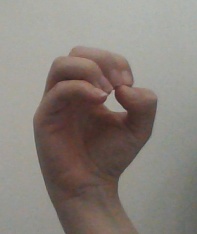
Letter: ha